Thiago Silva

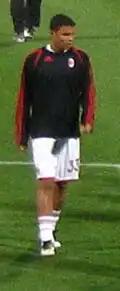
Silva warming up for AC Milan in May 2010

Silva played his first competitive match of the season against Siena on 22 August 2009. After the match, he was praised for a strong individual performance alongside teammate Alessandro Nesta. Milan legend Paolo Maldini claimed that Silva had the "physical and technical characteristics of a champion", while Nesta said that Silva would "extend my life as a central defender". On 23 September, Silva left training with a muscle strain; he was inactive for the next four matches. In October, Silva followed a poor performance against Roma with two great displays against Real Madrid; Silva also had a wrongly disallowed goal in Milan's away victory.